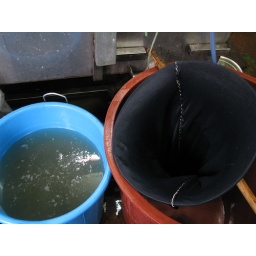
the stuff in the blue vat goes into the black screening